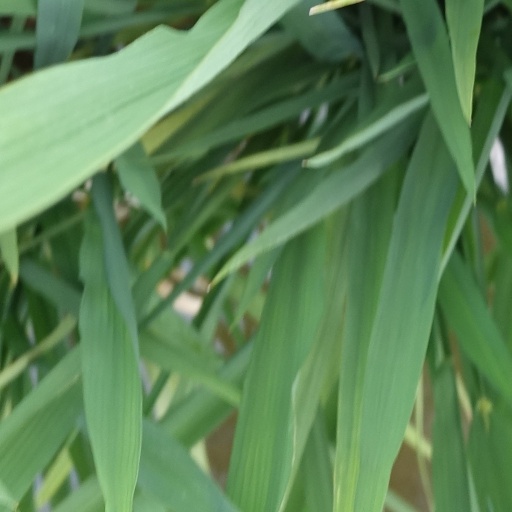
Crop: rice